Antoine de Chabannes

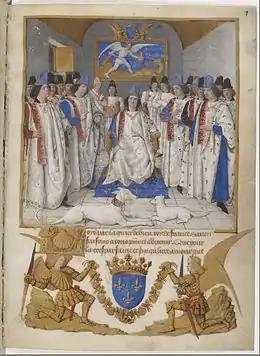
Front page of the statute of the Order of Saint Michael, ca. 1470, depicting Antoine de Chabannes talking to the king (7th from left, with blue hat and holding a ceremonial baton)

On succeeding Charles VII in 1461, Louis XI was initially hostile to Antoine de Chabannes, banished him from the kingdom, then upon his voluntary return from the Holy Roman Empire in August 1462 imprisoned him briefly in the Conciergerie and then in the Louvre. Following a hearing on 20 August 1463, Chabannes received a death sentence from the Parlement of Paris, which was commuted by the king into perpetual banishment to Rhodes, then after a change of mind, imprisonment in the Bastille. Meanwhile, Louis XI had the Puisaye domains returned to Jacques Coeur's son Geoffroy, and Chabannes's other properties granted to his rivals Charles de Melun, Jean de Montespedon and Antoine de Chateauneuf.